Gravesend

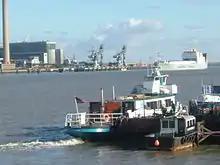
The ferry from Tilbury coming alongside at Gravesend

The Thames and Medway Canal was opened for barge traffic in 1824. It ran from Gravesend on the Thames to Frindsbury near Strood on the Medway. Although seven miles long, it had only two locks, each by in size, one at each end. Its most notable feature was the tunnel near Strood, which was long, the second longest canal tunnel ever built in the UK. The great cost of the tunnel meant that the canal was not a commercial success.